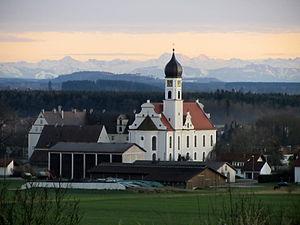
Tannheim est une commune de Bade-Wurtemberg, située dans l'arrondissement de Biberach, dans la région Donau-Iller, dans le district de Tübingen.